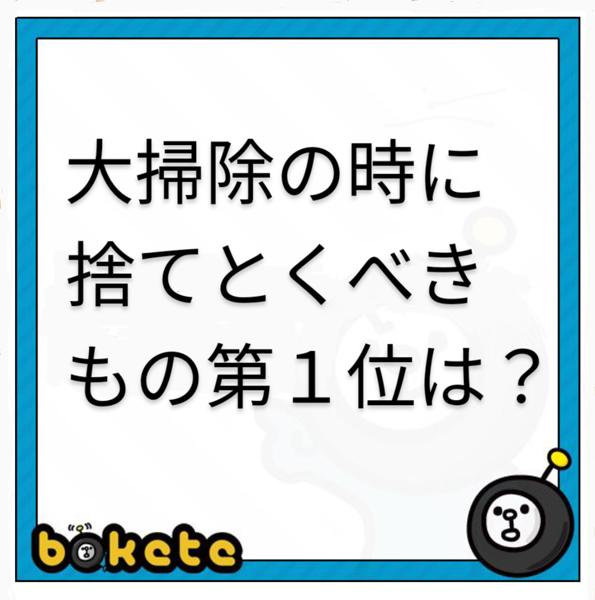
回答: 浮気相手